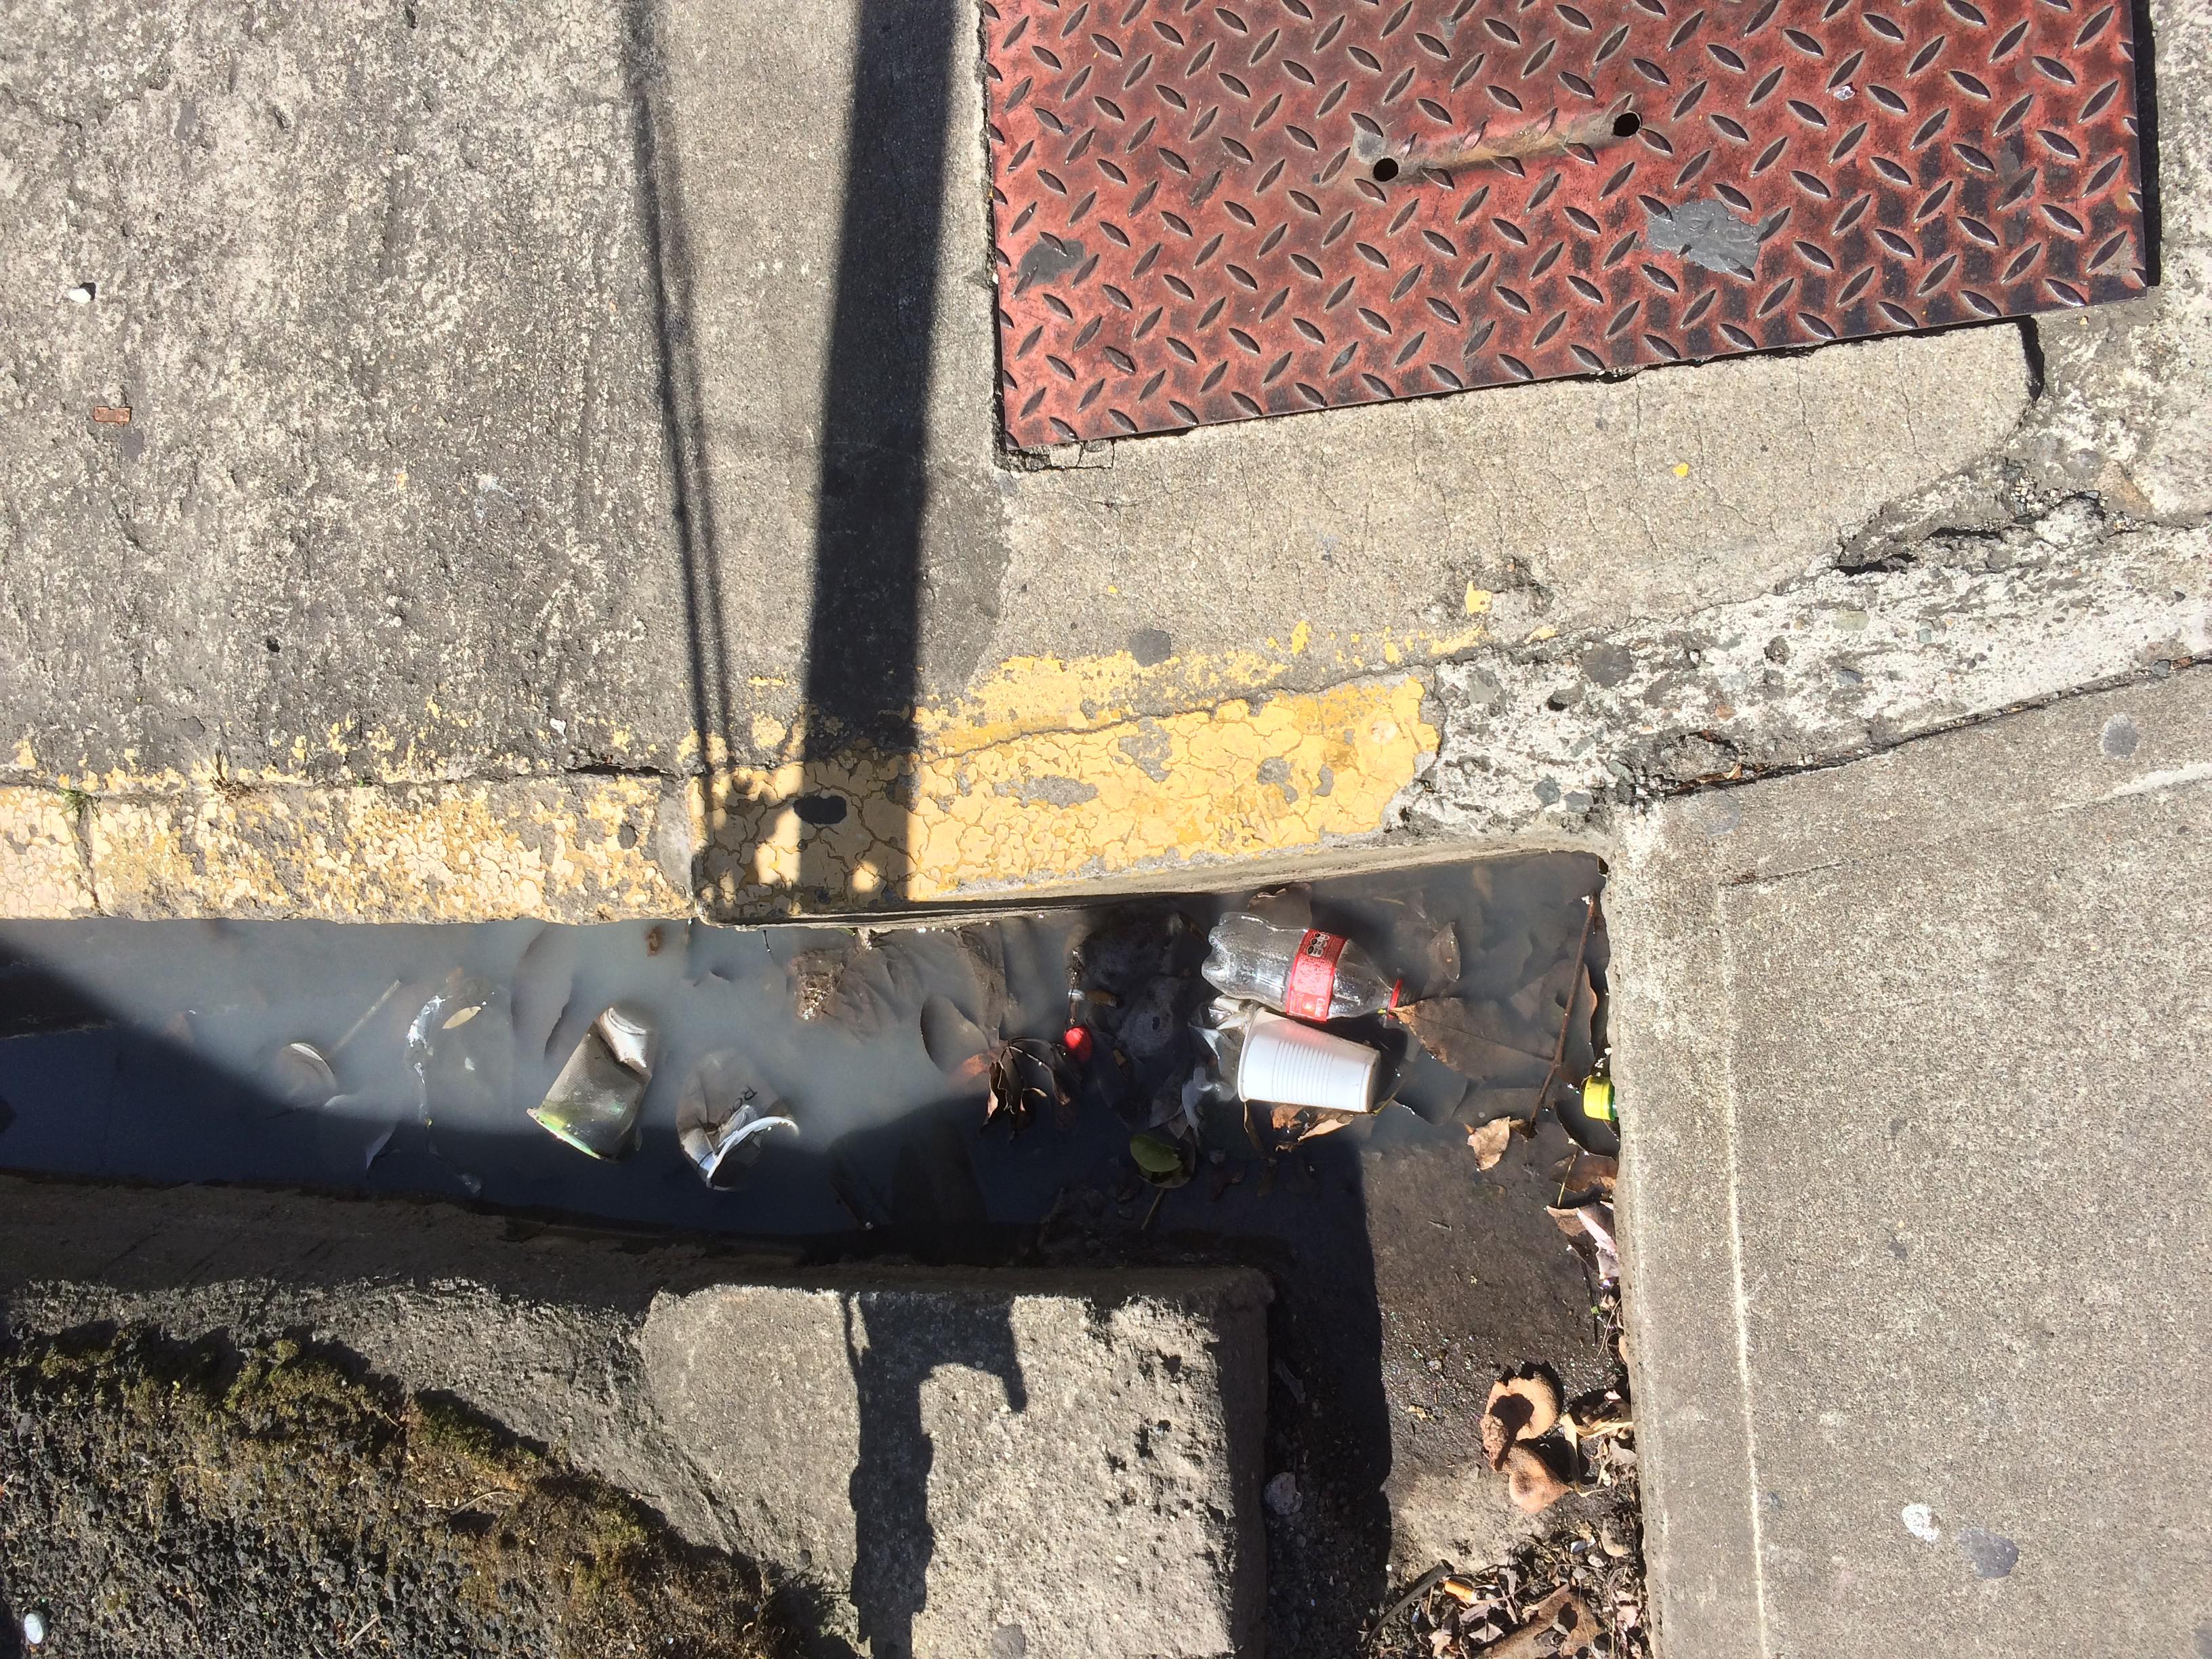
Object: Plastic bottle cap (Bottle cap)

Object: Plastic bottle cap (Bottle cap)

Object: Disposable plastic cup (Cup)

Object: Disposable plastic cup (Cup)

Object: Disposable plastic cup (Cup)

Object: Clear plastic bottle (Bottle)

Object: Single-use carrier bag (Plastic bag & wrapper)

Object: Plastic straw (Straw)

Object: Plastic lid (Lid)

Object: Cigarette (Cigarette)